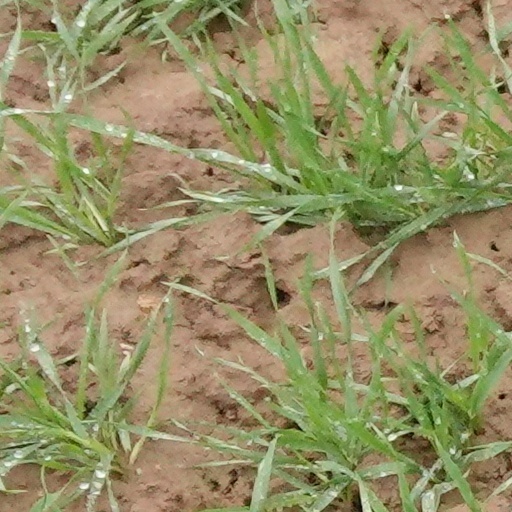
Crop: wheat